Fort Atkinson, Wisconsin

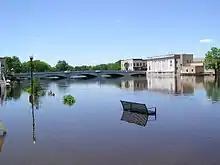
Rock River flooding downtown area, 2004

According to the United States Census Bureau, the city has a total area of , of which is land and is water.